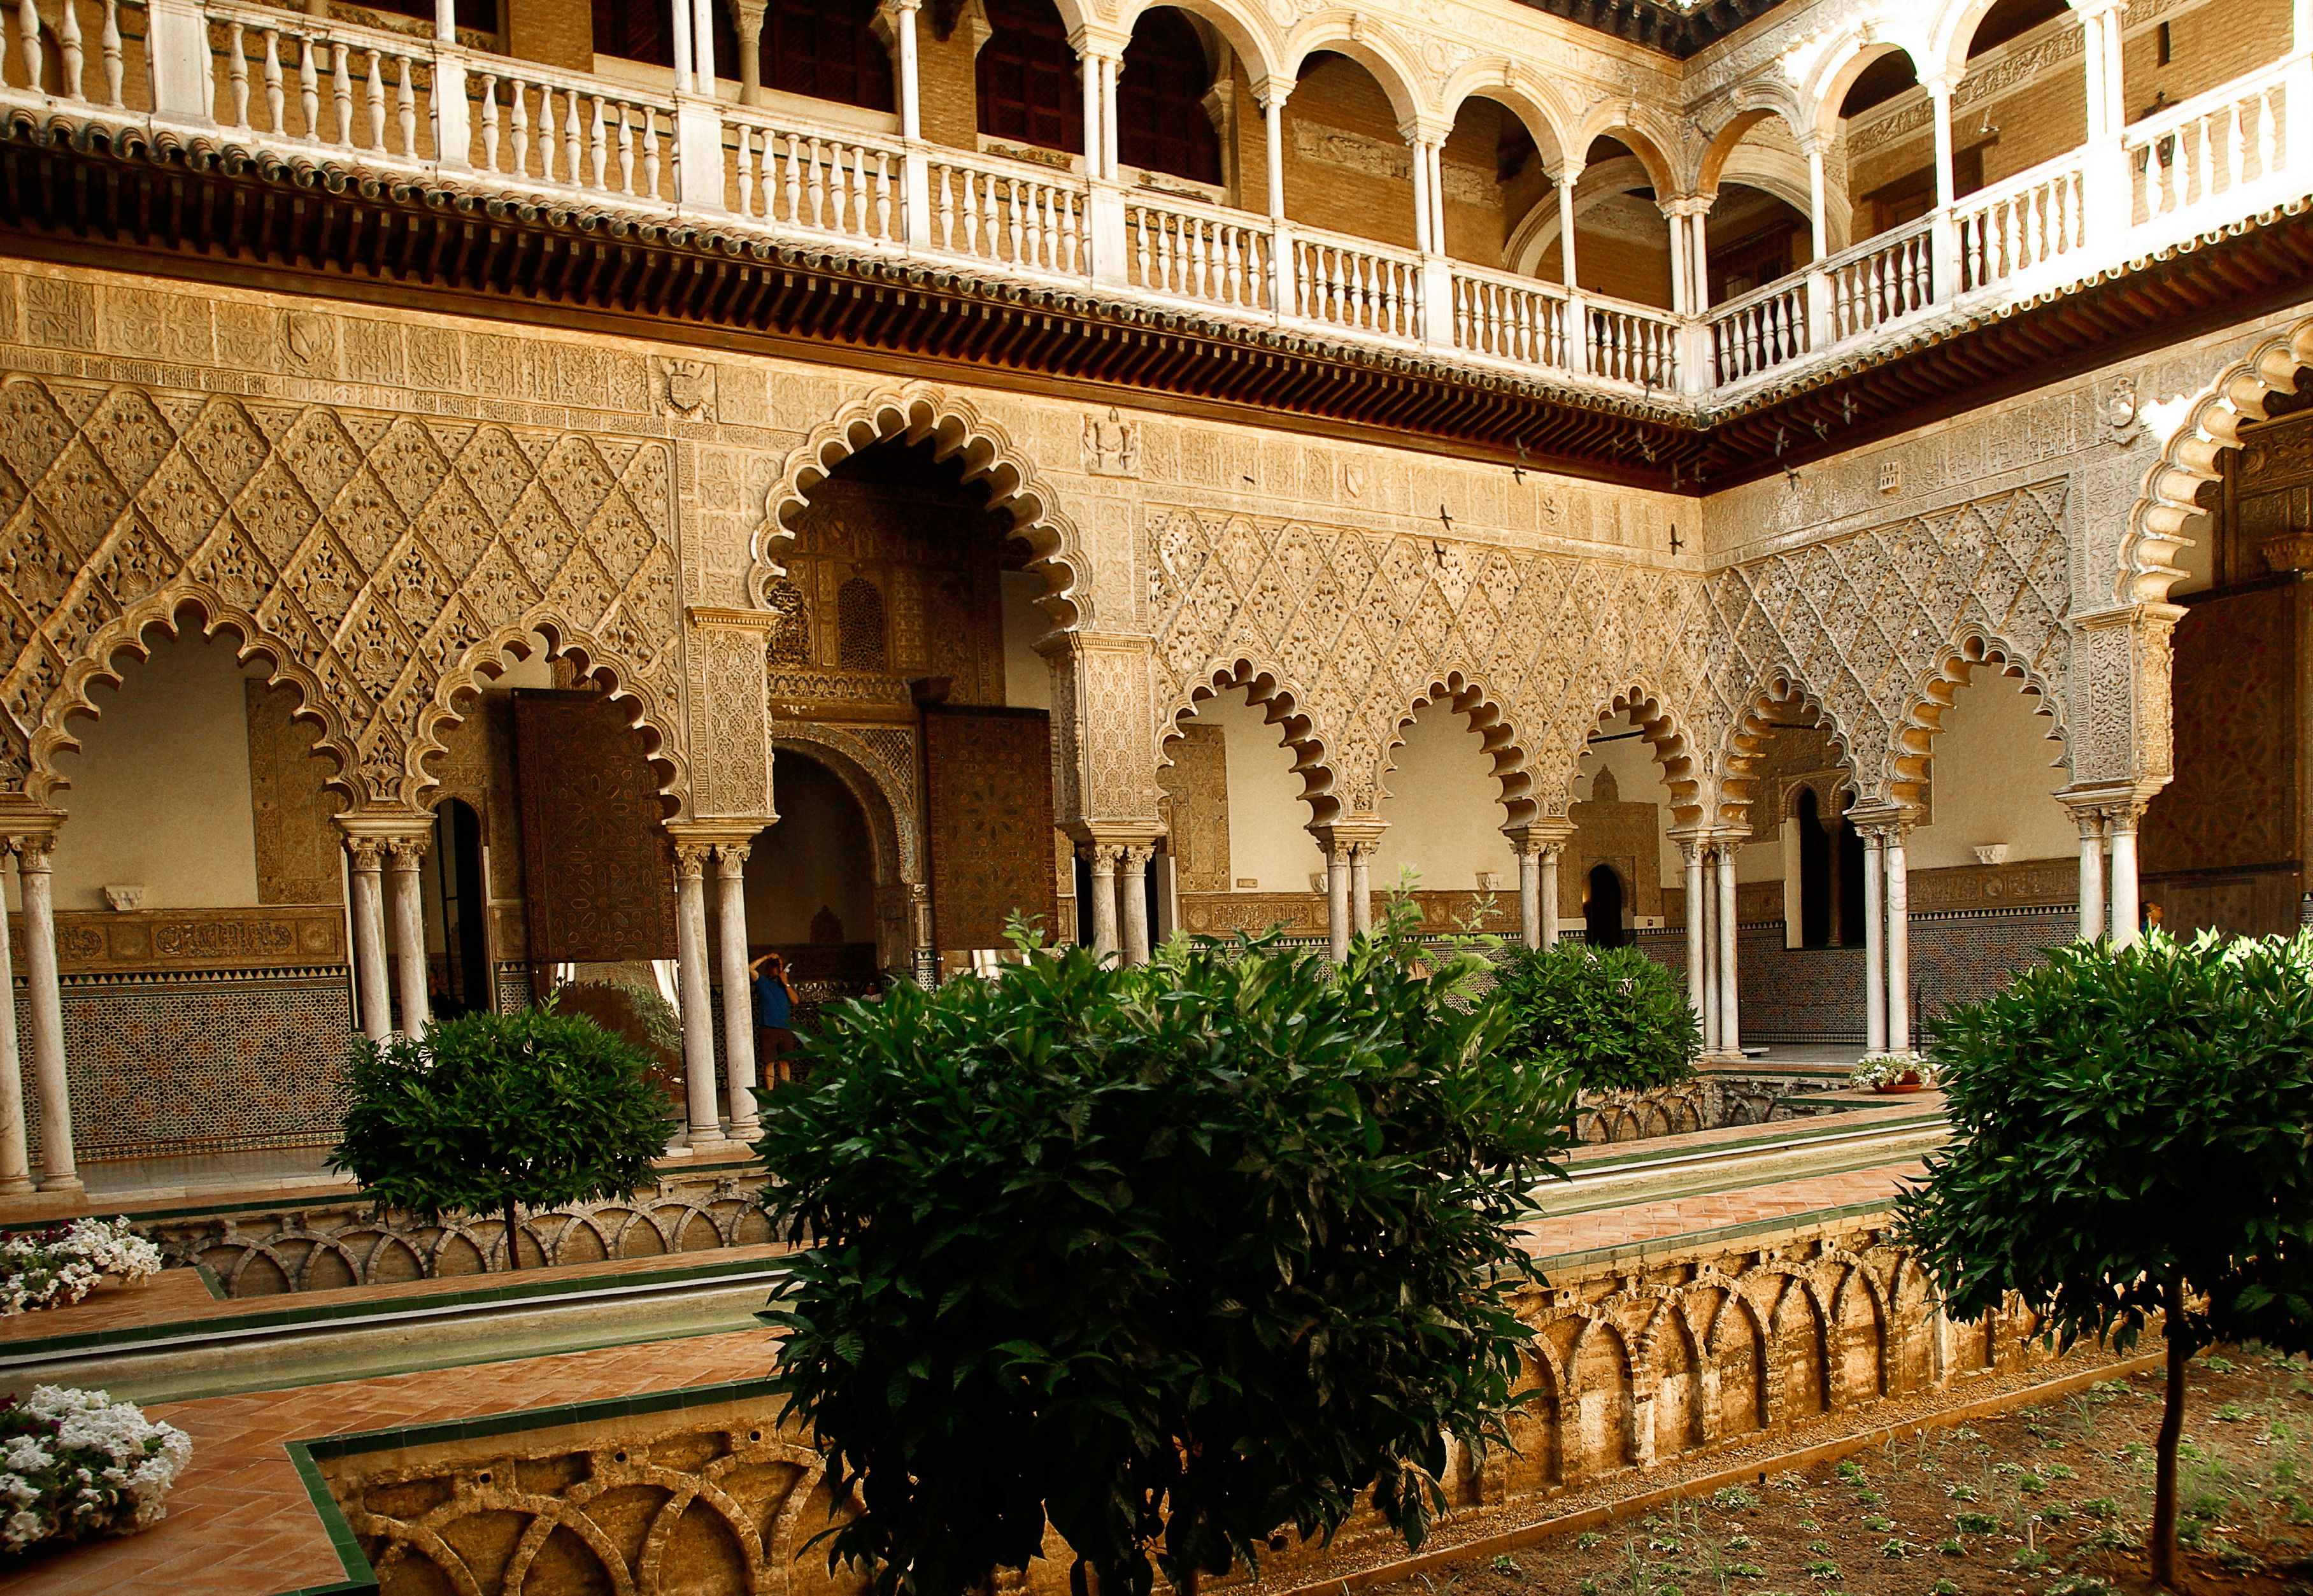
mansion, building, palace, facade, courtyard, seville, andalusia, synagogue, alcazar, estate, hacienda, ancient history, columns patio